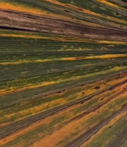
Label: Manganese Deficiency